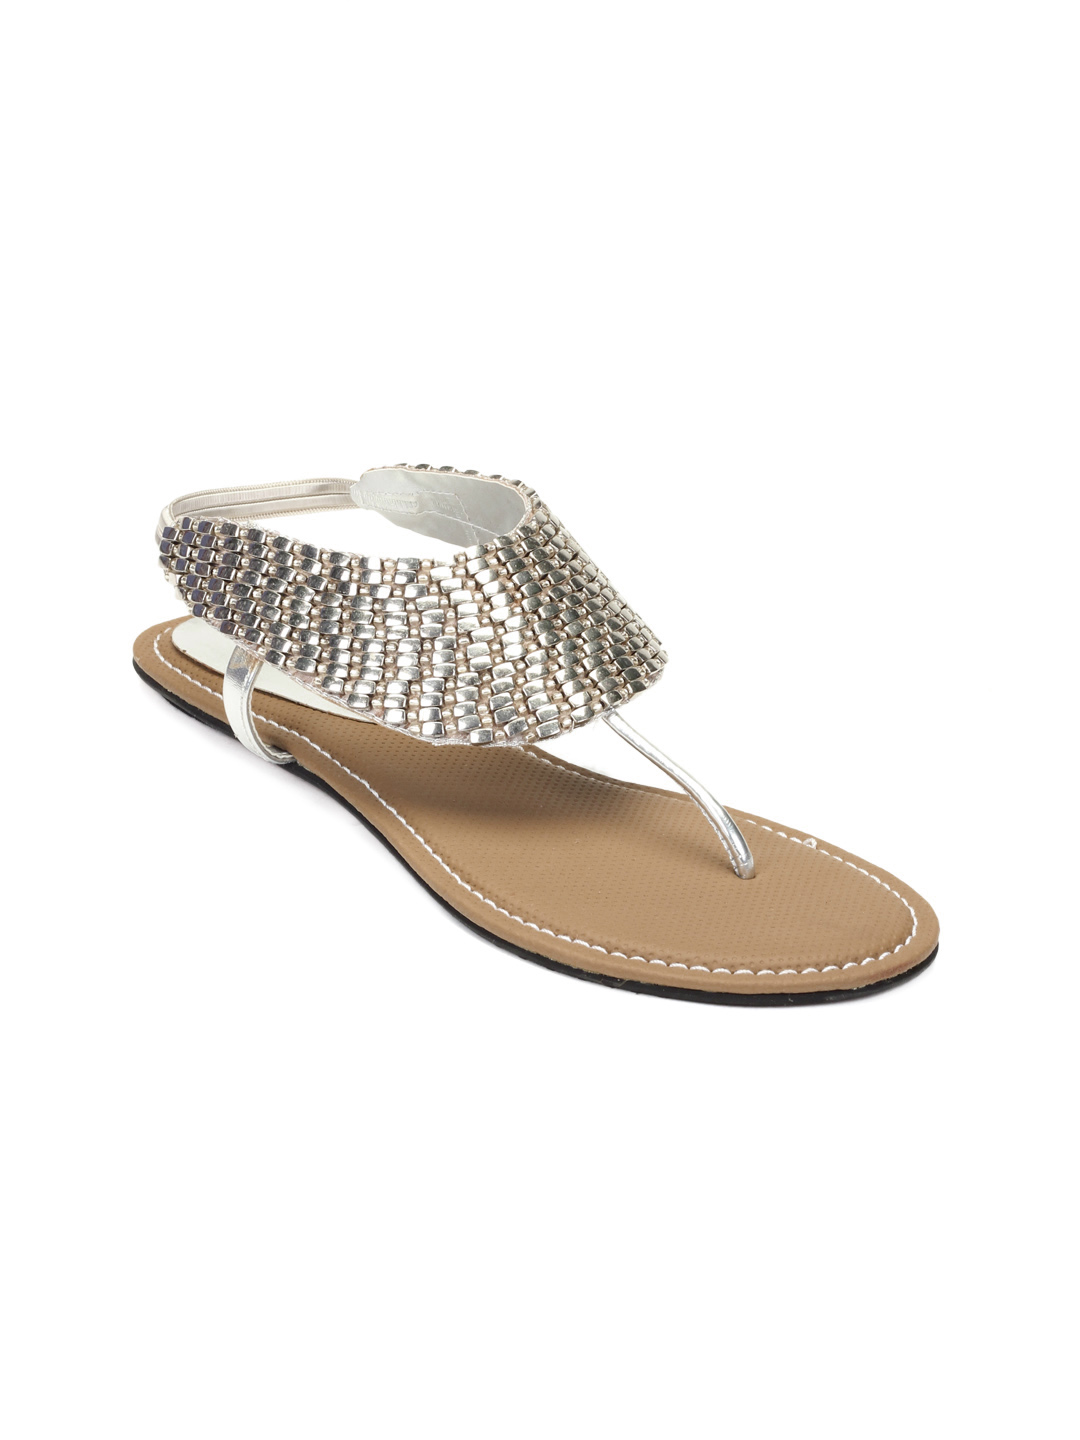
HM Women Silver Sandals
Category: Footwear / Shoes / Flats
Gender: Women
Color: Silver
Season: Winter 2012
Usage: Ethnic